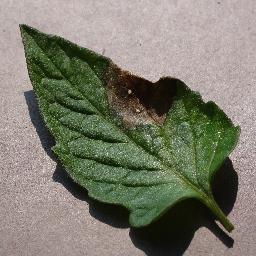
Label: Tomato___Late_blight